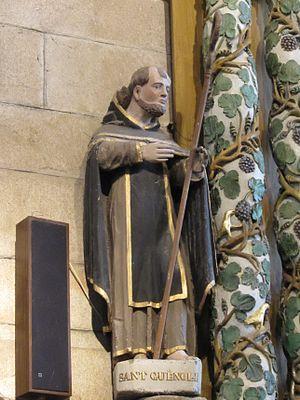
Statue de Saint Guénolé dans l’Église Saint Germain de Pleyben.
Saint Guénolé est un personnage religieux légendaire qui aurait vécu à la fin du Vᵉ et au début du VIᵉ siècle en Bretagne et serait décédé vers 532. Il est réputé avoir fondé l'abbaye de Landévennec.